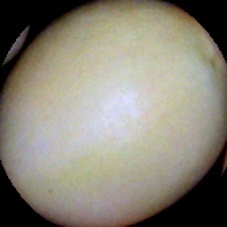
Label: Immature